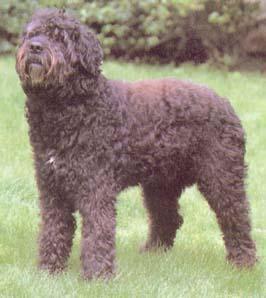
Bouvier_des_Flandres